Cozonac

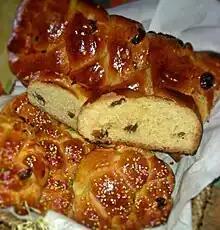
Braided cozonac with raisins

"Cozonac" is a sweet bread, into which milk, yeast, eggs, sugar, butter, and other ingredients are mixed together and allowed to rise before baking. In Bulgaria, the "kozunak" is prepared by adding lemon zest to the dough mixture, just as the Romanian version.